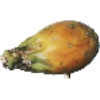
Label: Cactus fruit 1